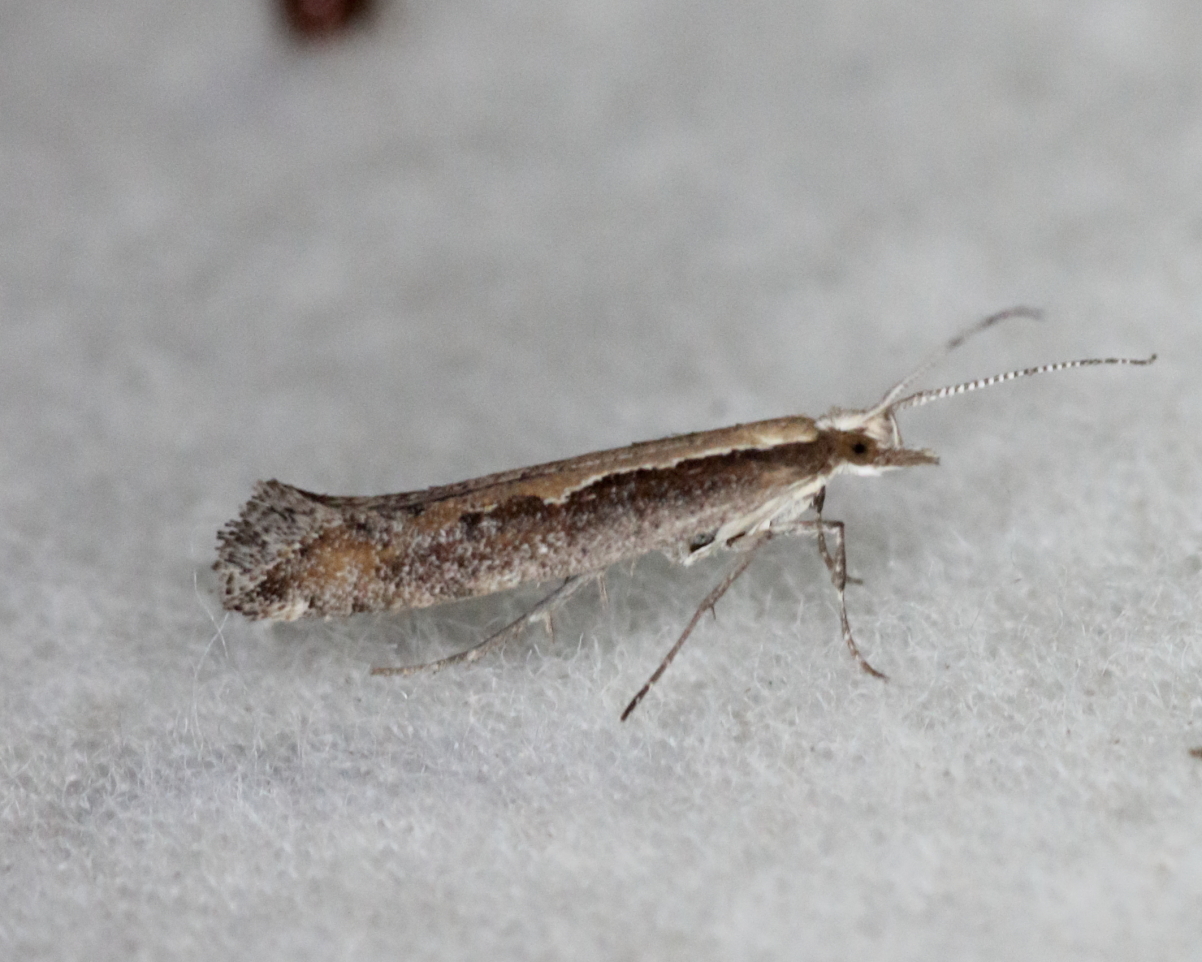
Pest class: diamondback_moth